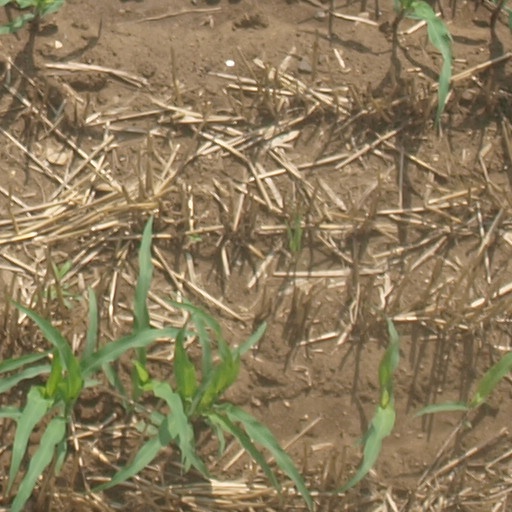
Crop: maize; corn